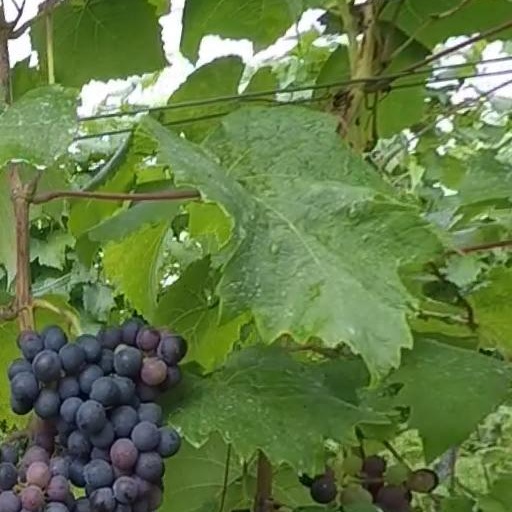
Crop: grape